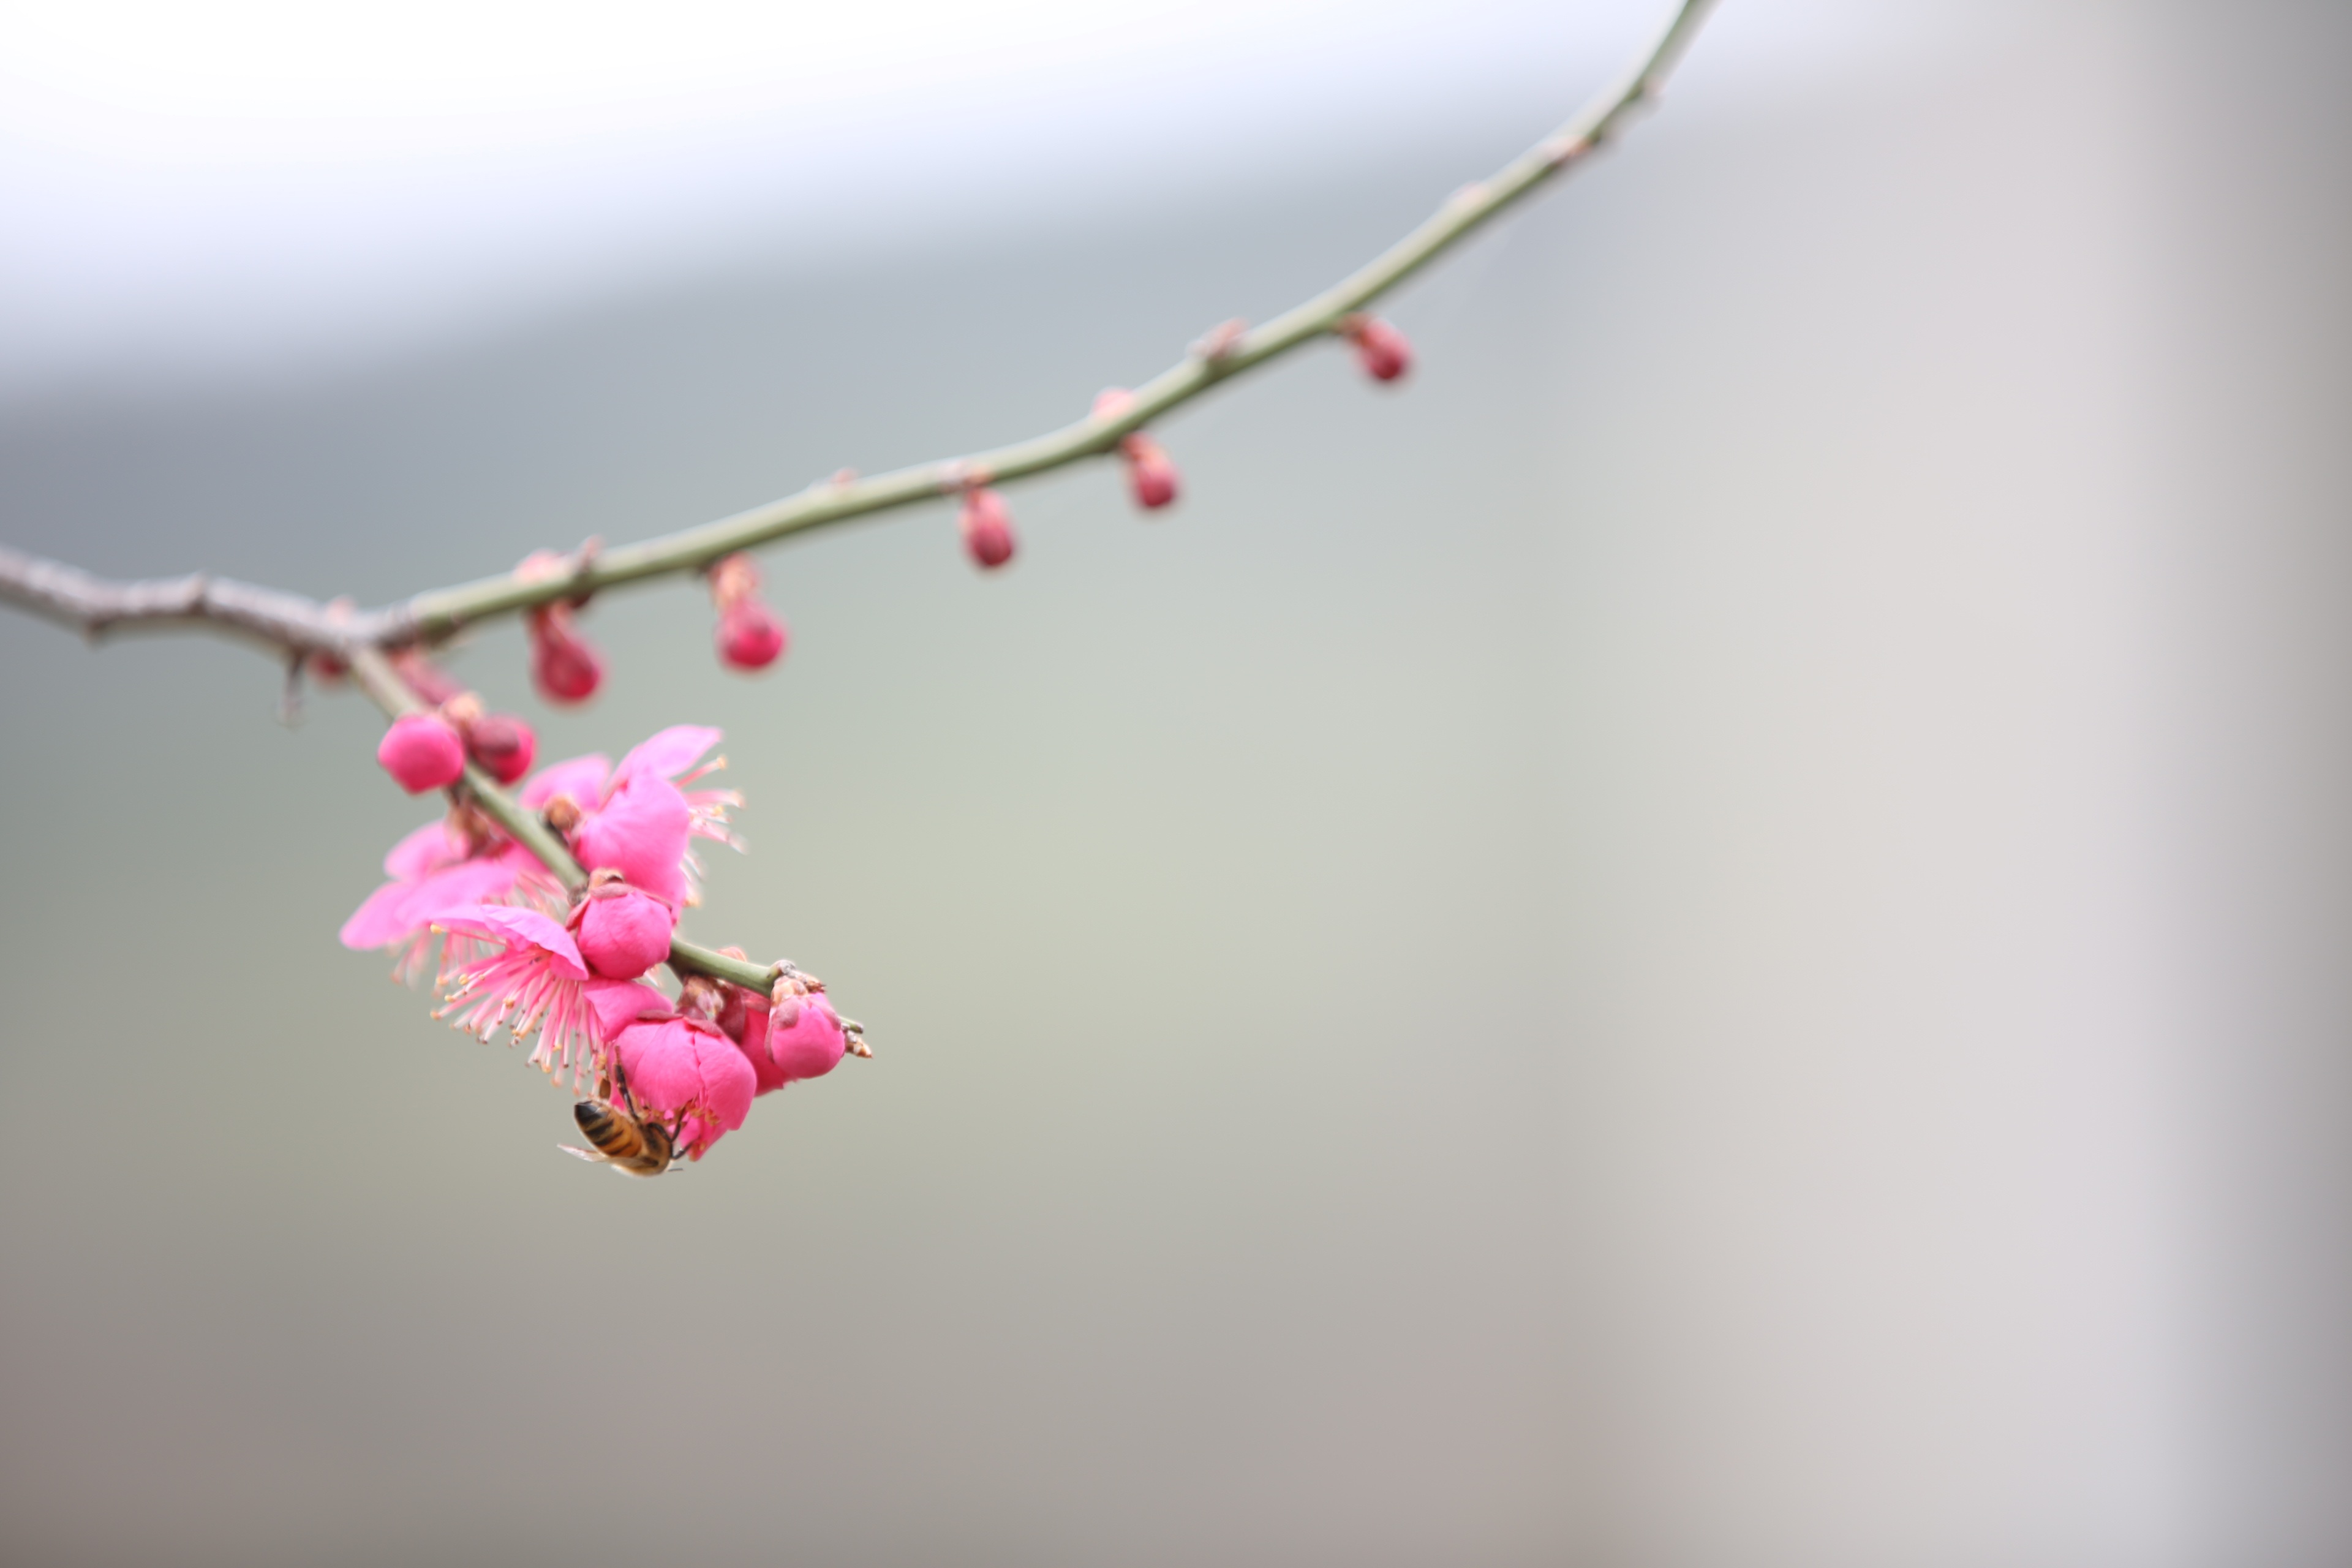
branch, blossom, plant, leaf, flower, petal, spring, red, produce, pink, flora, cherry blossom, twig, flowers, close up, plum, macro photography, geoje, plant stem